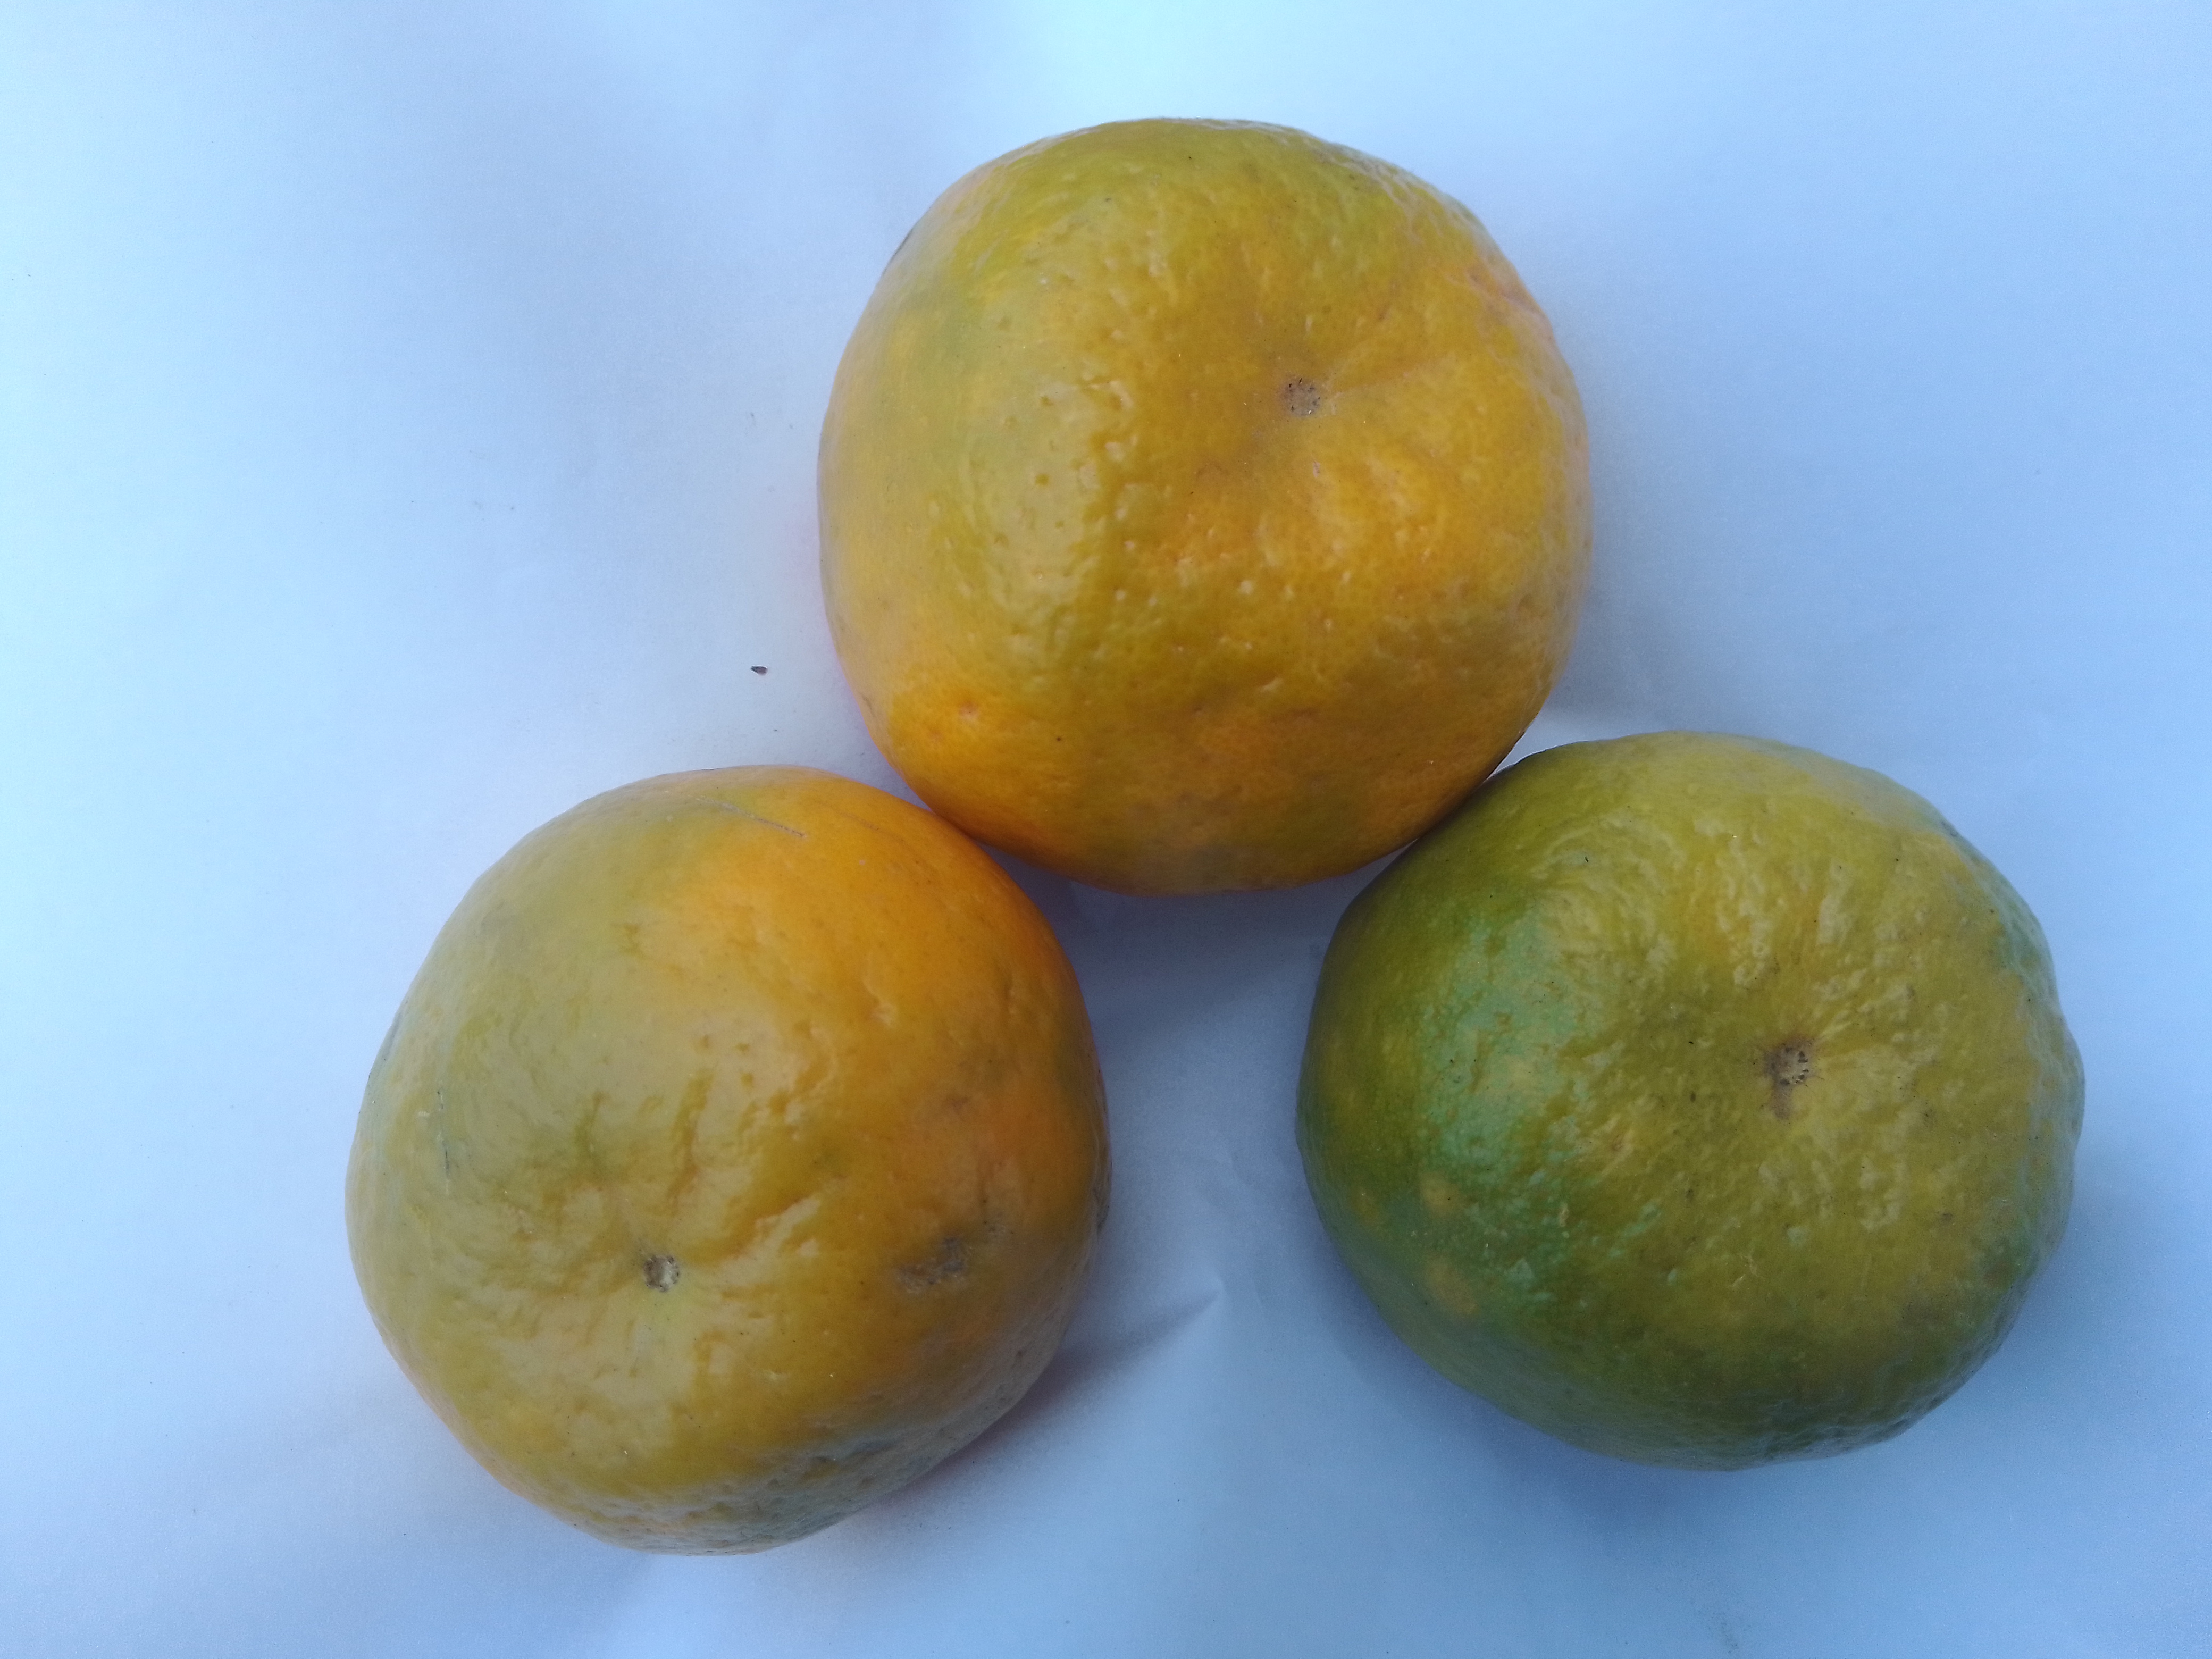
Fruit: orange
Condition: fresh